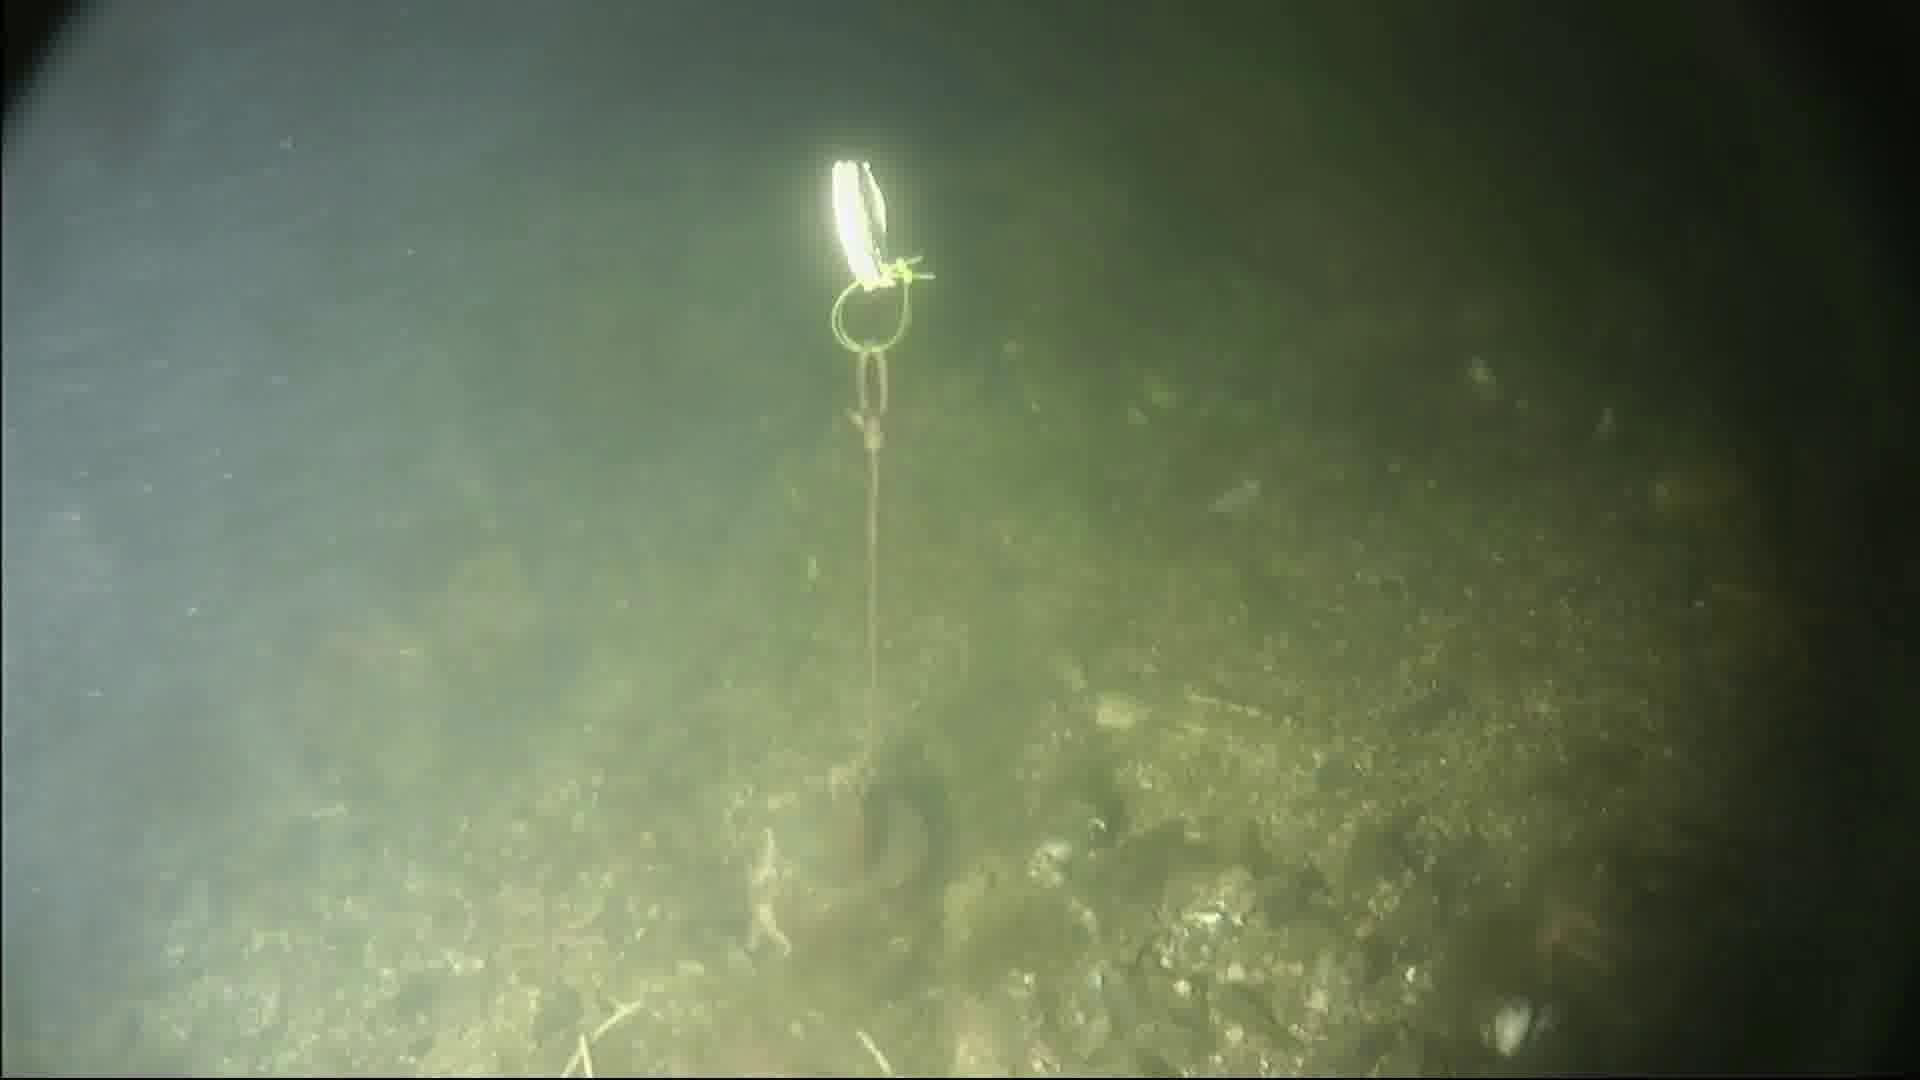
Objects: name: shrimp
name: starfish